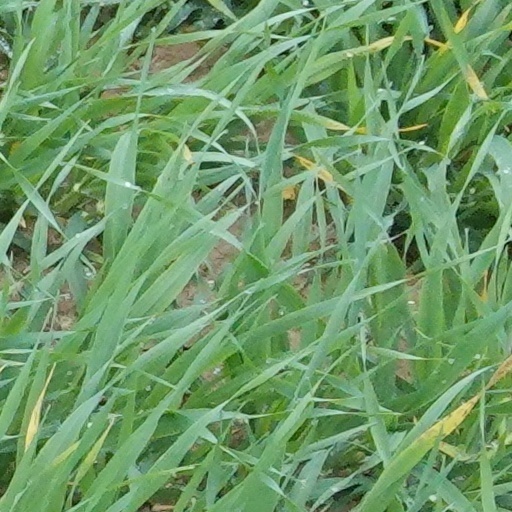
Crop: wheat